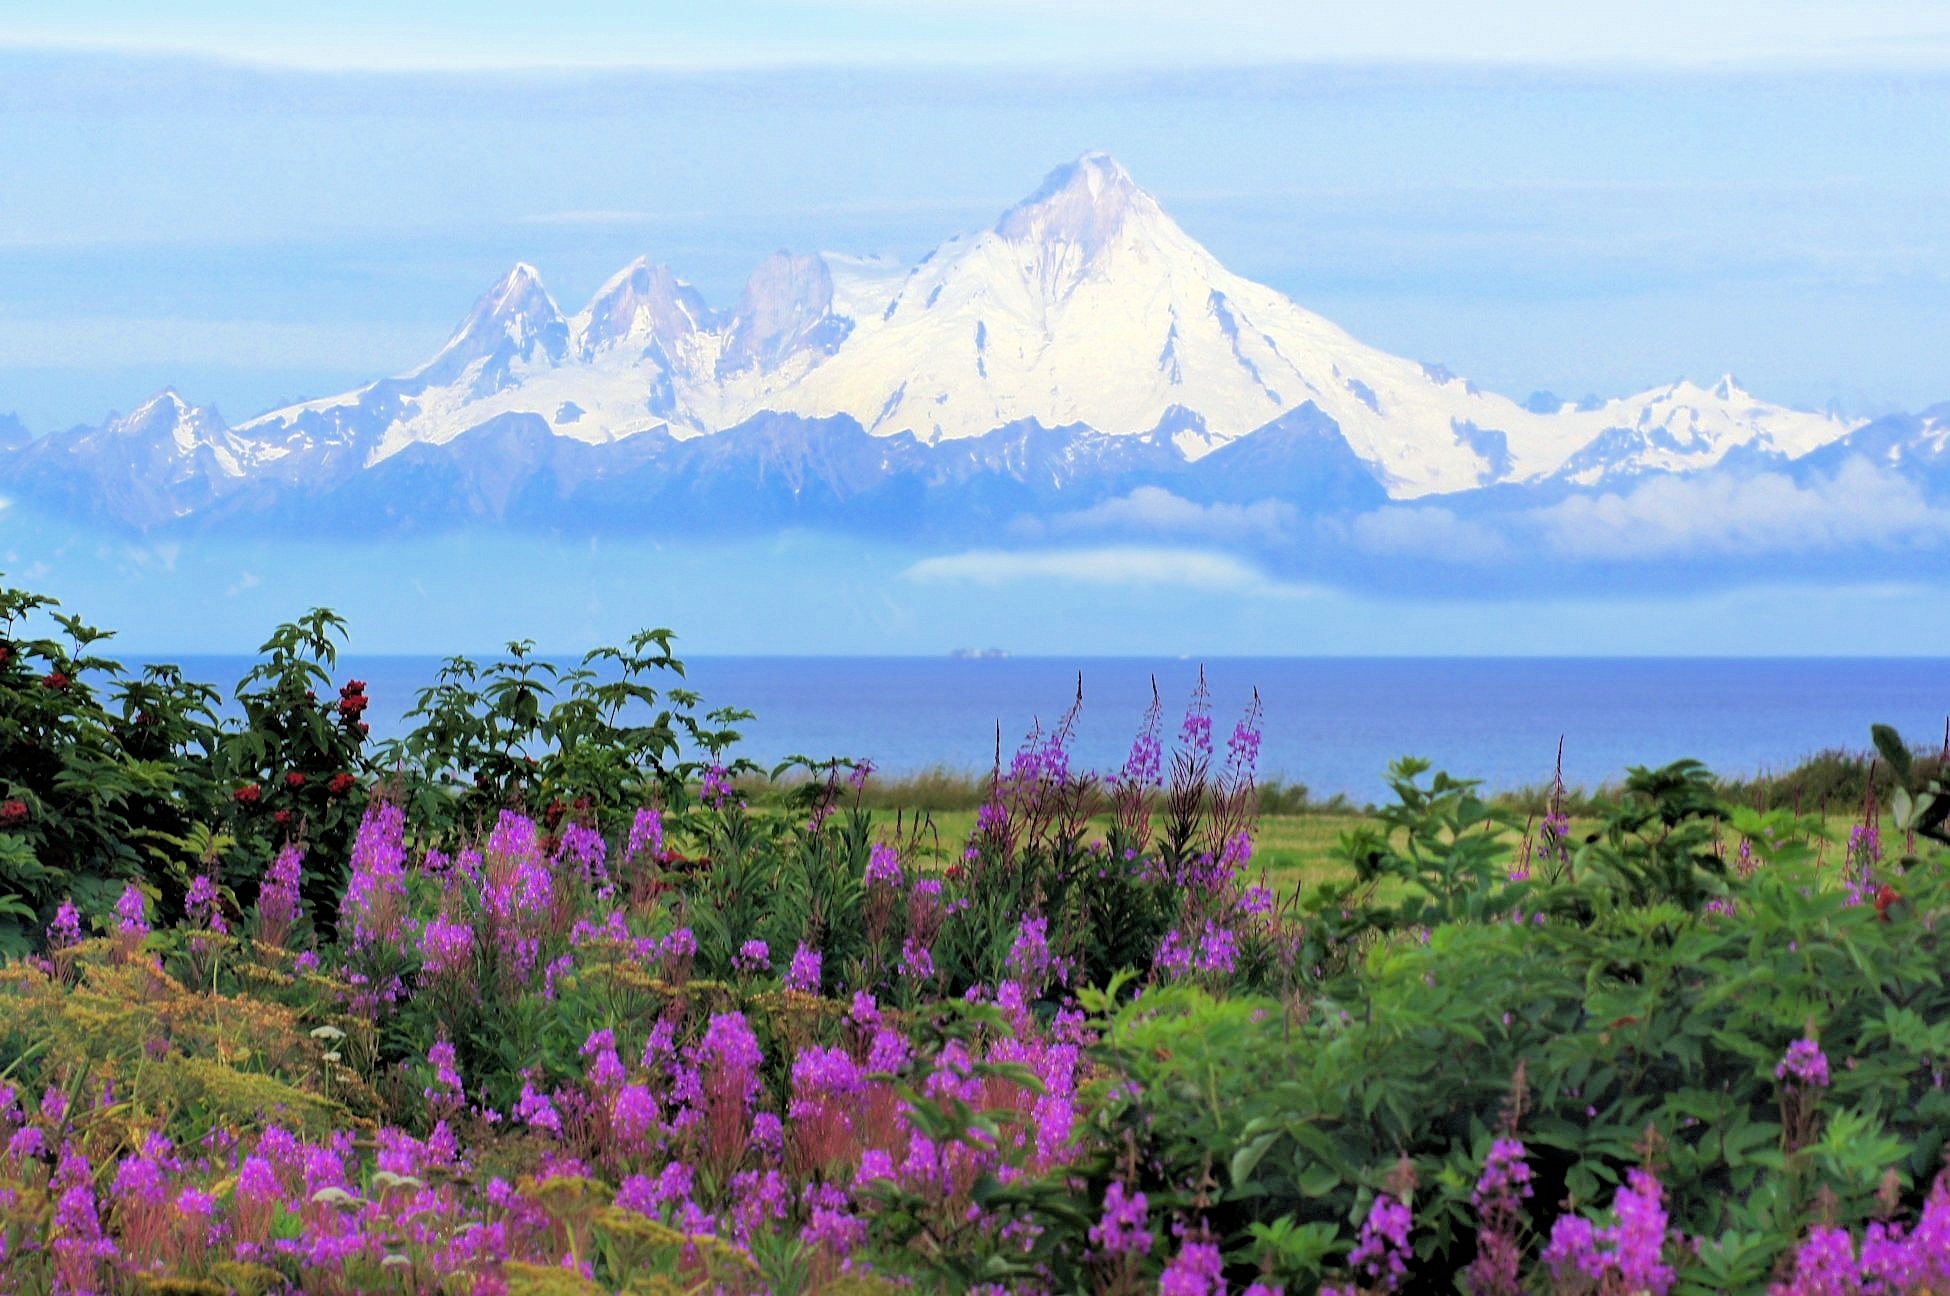
landscape, nature, wilderness, blossom, mountain, snow, plant, sky, field, meadow, flower, lake, view, peak, valley, mountain range, summer, vacation, travel, wild, natural, blooming, blue, tourism, national park, flora, season, ridge, wildflower, outdoors, grassland, bright, plateau, amazing, wow, alaska, spectacular, ecosystem, fireweed, landform, god's creation, kenia, mt iliamna, vocano, cook's inlet, homer ak, geographical feature, mountainous landforms